Medical school

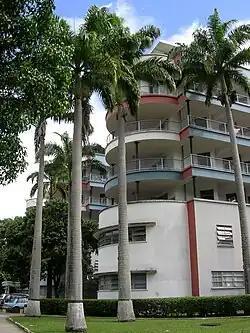
The Hospital Universitario de Caracas, part of the Central University of Venezuela in Caracas

In Colombia, there are 50 medical schools listed in the World Directory of Medical Schools, 27 of which have active programs and are currently registered and accredited as high-quality programs by the Colombian Ministry of Education. The main medical programs are offered by the Universidad Nacional de Colombia, Pontificia Universidad Javeriana, Universidad del Rosario, Universidad El Bosque, Universidad de los Andes, Universidad del Valle, Universidad de Antioquia, Universidad de Santander, Universidad del Norte and Universidad de la Sabana. Most programs require 6–7 years of study, and all offer a Doctor of Medicine (MD) degree. In some cases, the school also allows for a second degree to be studied for at the same time (this is chosen by the student, though most students end up needing to do alternate semesters between their degrees, and mostly in careers like microbiology or biomedical engineering). For example, the Universidad de los Andes has a program whereby the medical student could graduate with both an MD and a Master of Business Administration (MBA) degree or an MD and a master's degree in public health. Admission to medical school varies with the school but is usually dependent on a combination of a general application to the university, an entrance exam, a personal statement or interview, and secondary (high) school performance mostly as reflected on the ICFES score (the grade received on the state exam in the final year of secondary/high school).